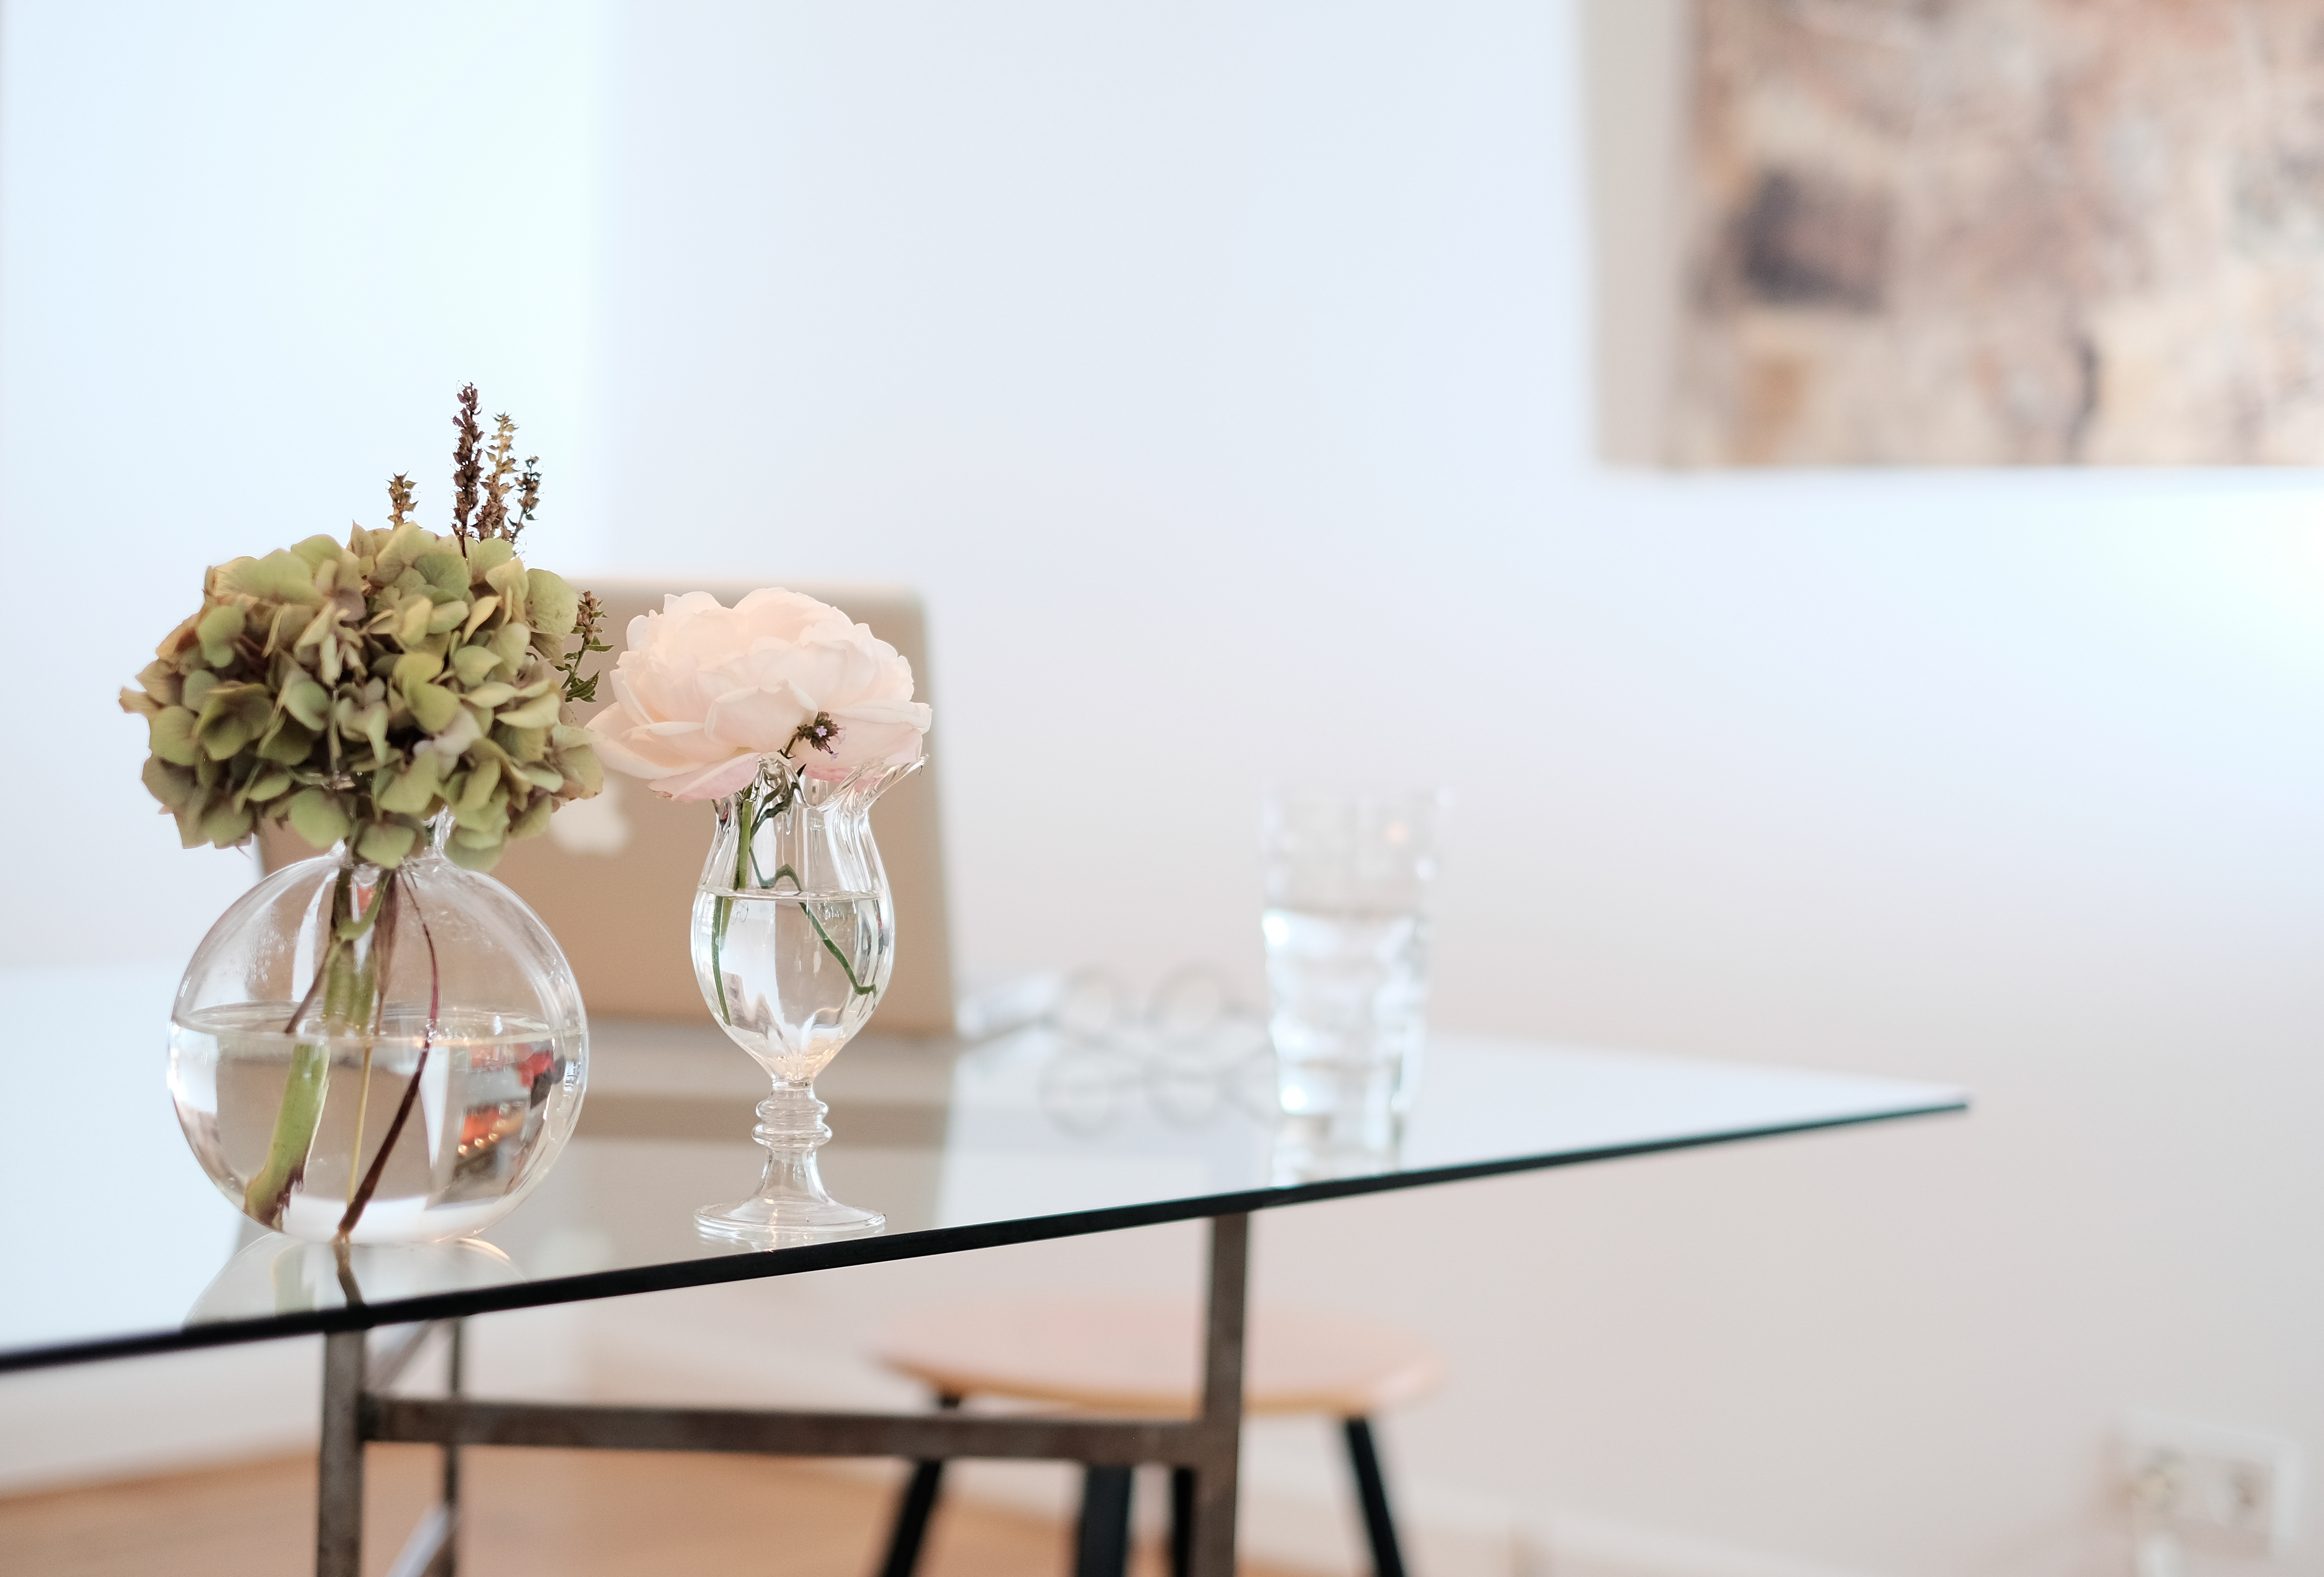
table, white, furniture, room, lighting, interior design, design, dining room, centrepiece